Holzhausenschlösschen

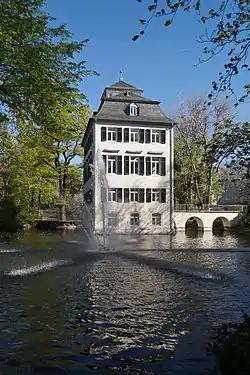
Side elevation of the palace and bridge from the southwest.

The (Little Holzhausen palace) is a moated former country house built by the patrician Holzhausen family on their farm, then just north of Frankfurt and now in the city's Nordend. The present building was completed in 1729, built for Johann Hieronymus von Holzhausen on the foundations of a moated castle from the Middle Ages after a design by Louis Remy de la Fosse. Today, it serves as a venue for cultural events.